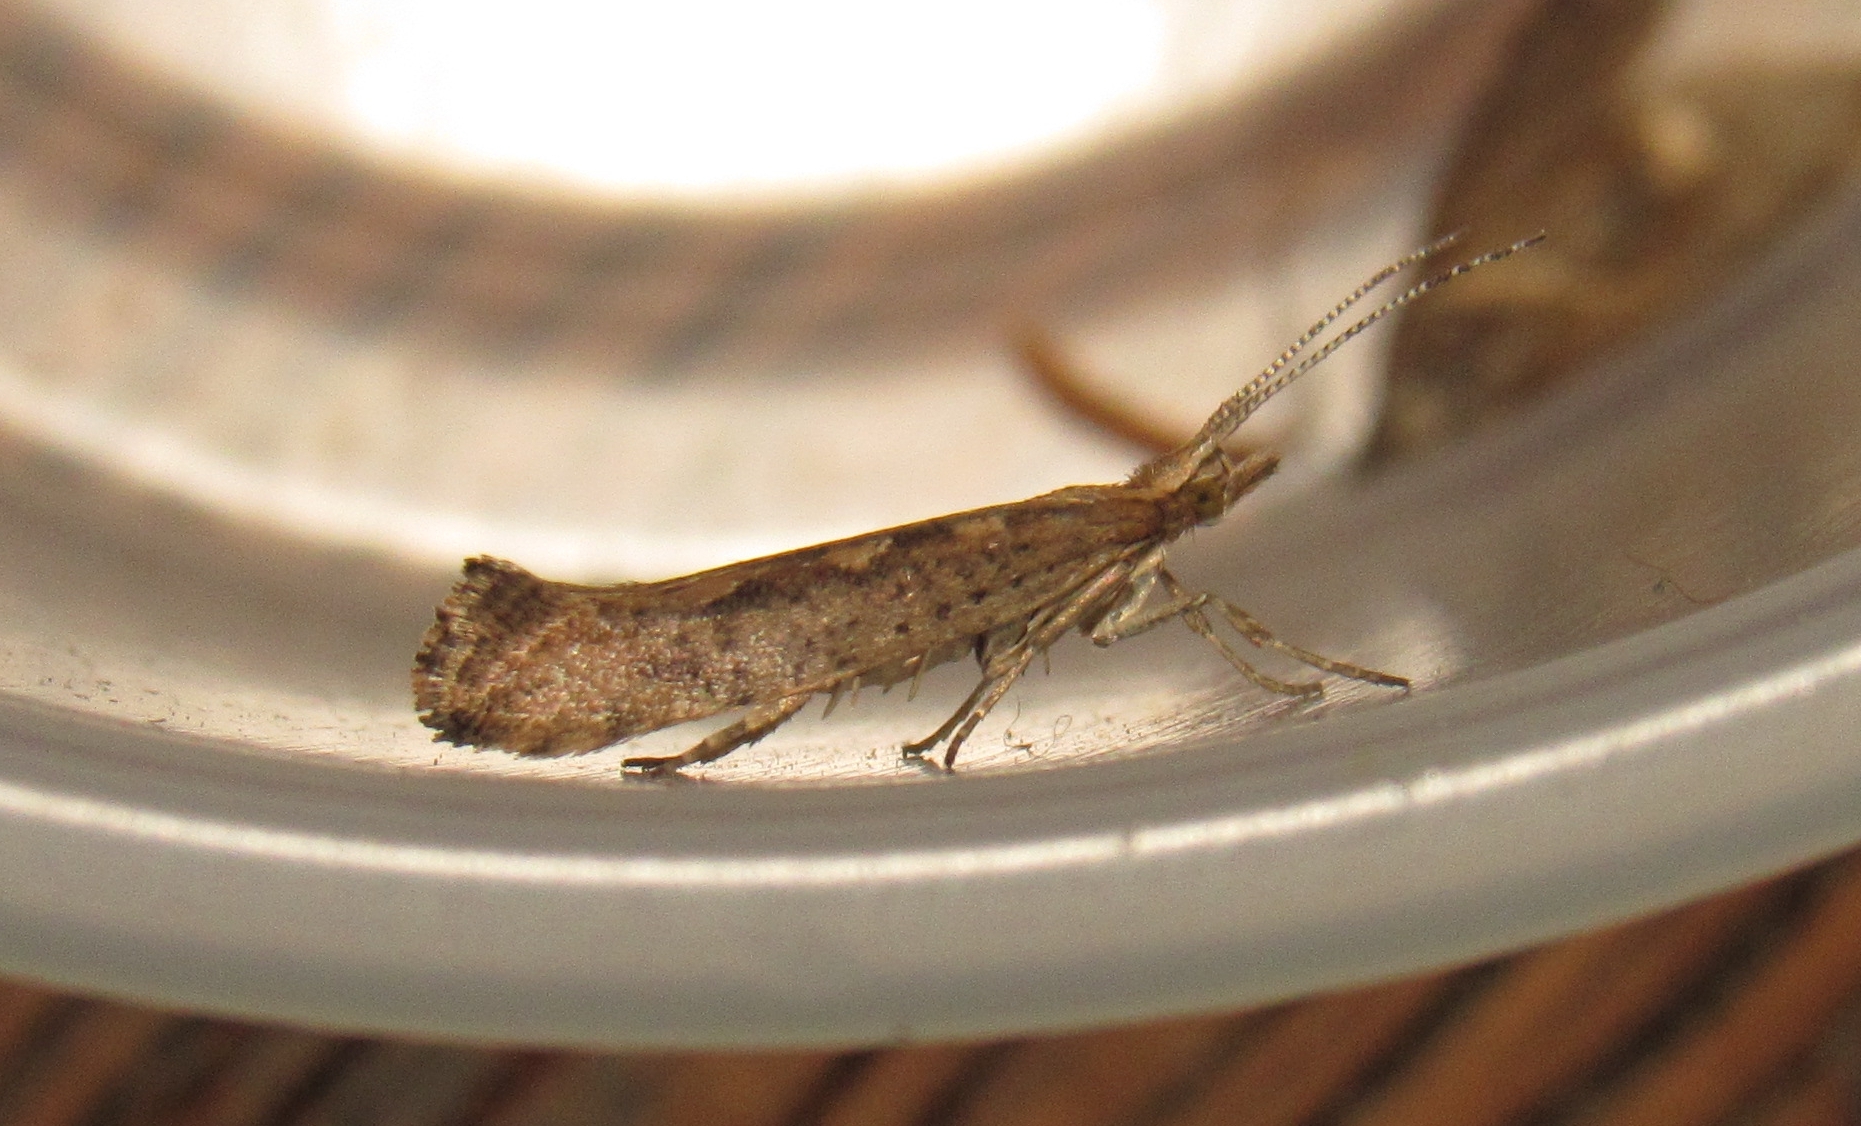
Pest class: diamondback_moth